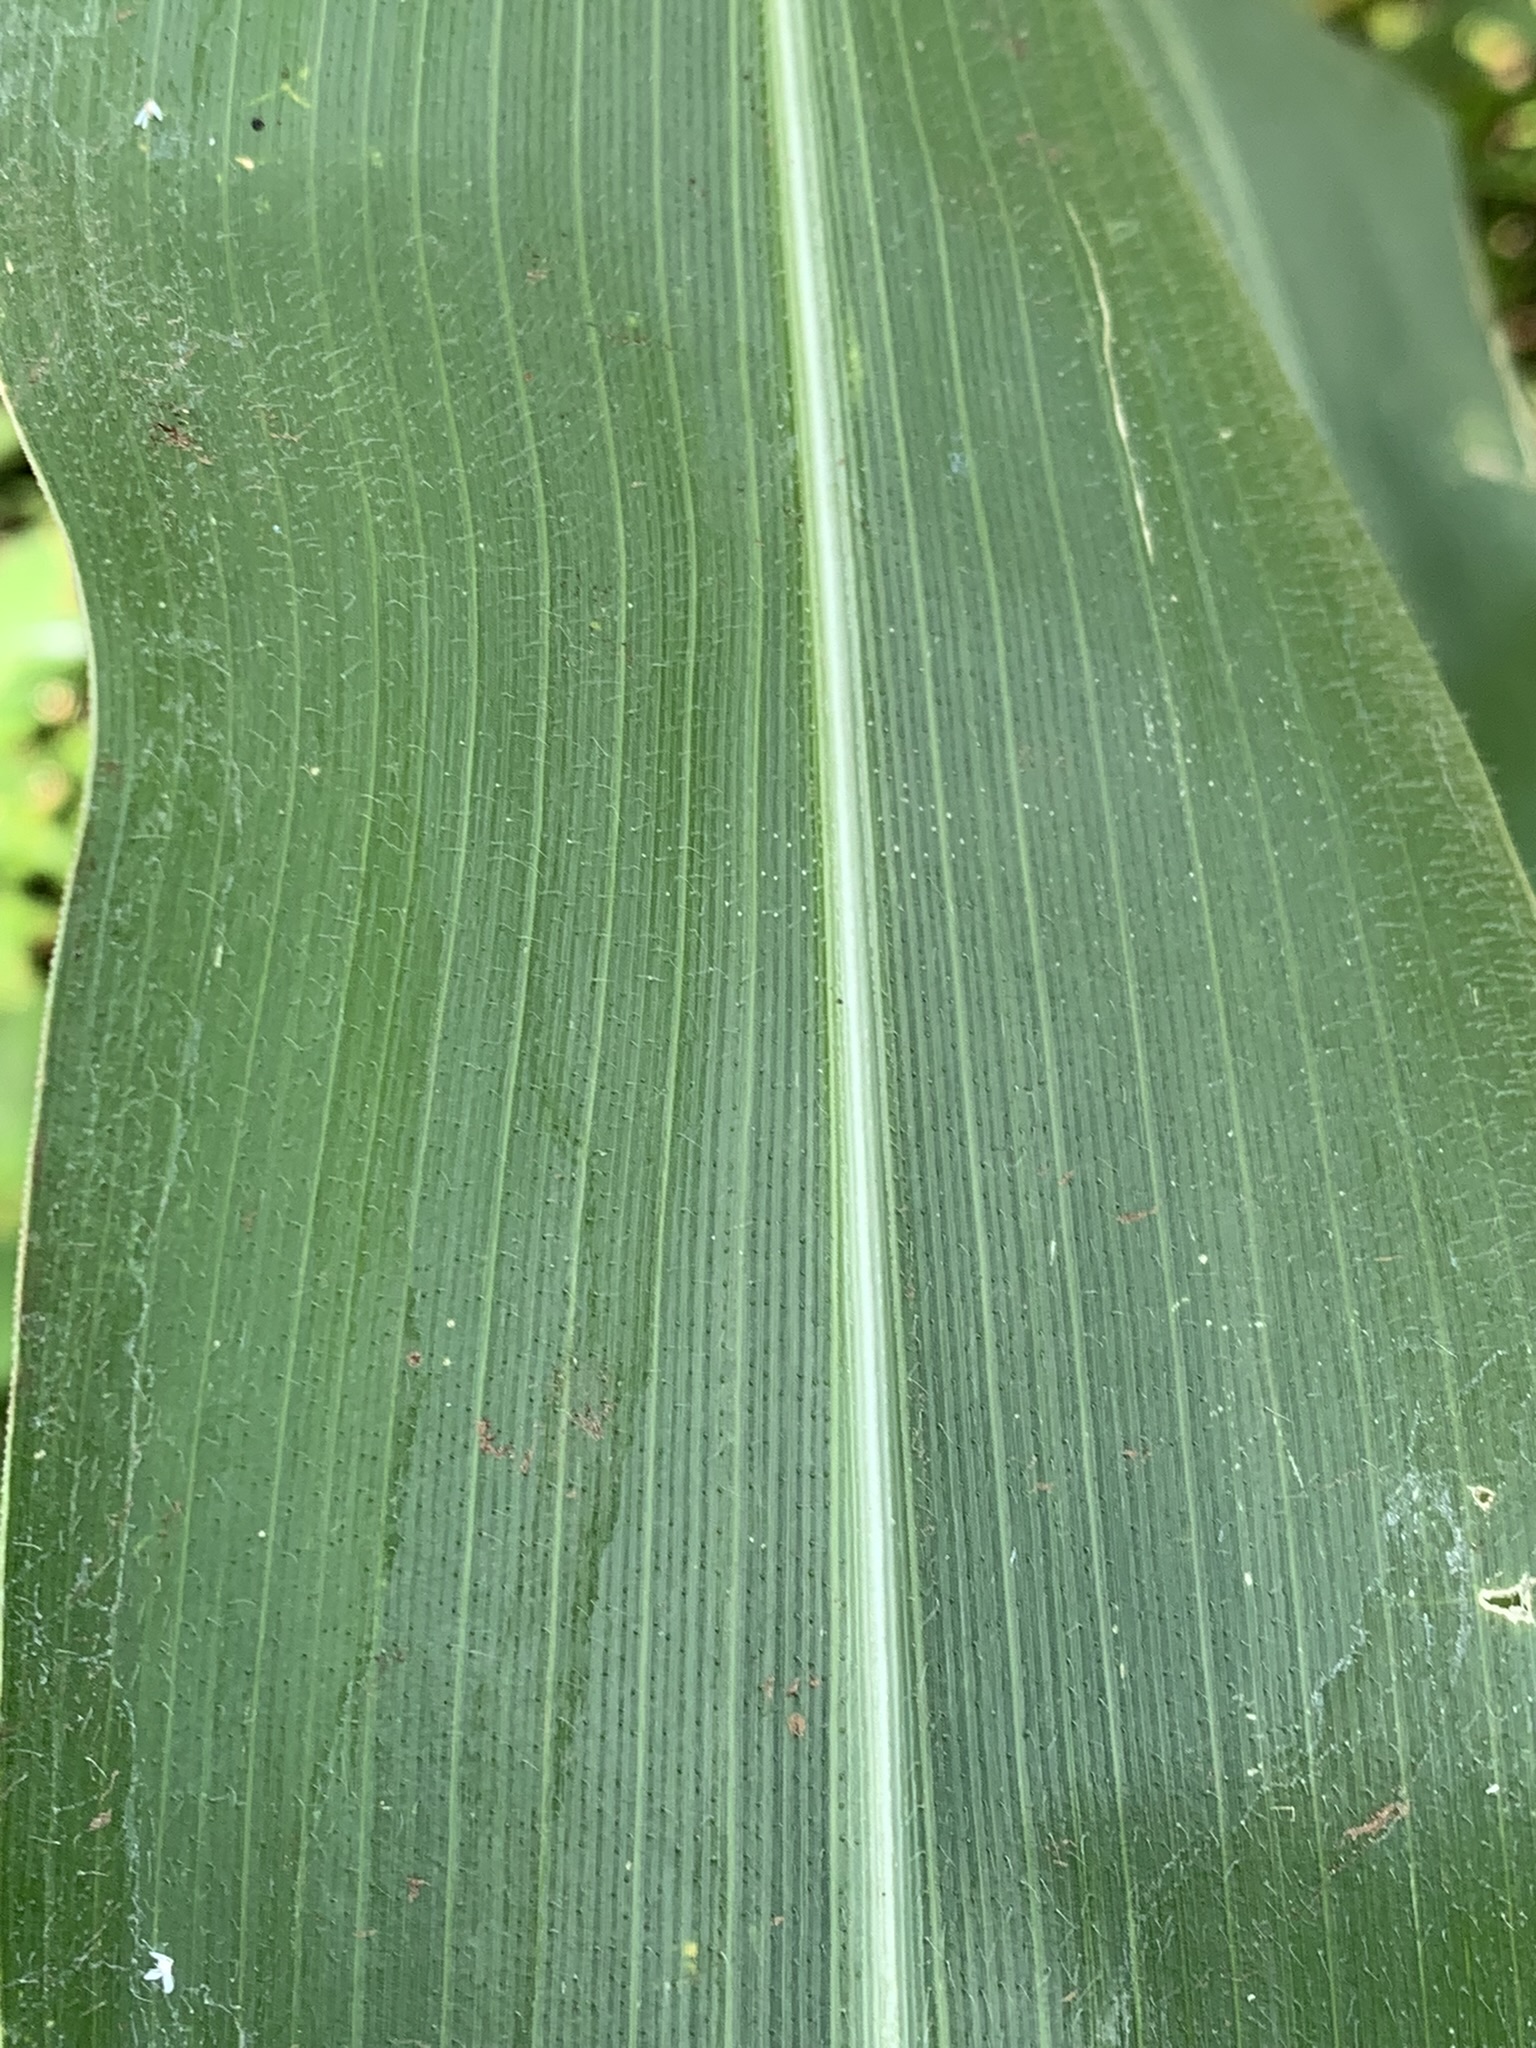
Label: Healthy